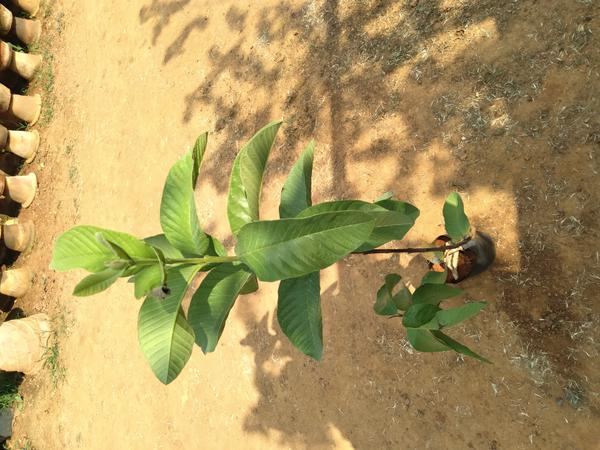
Plant: Gauva